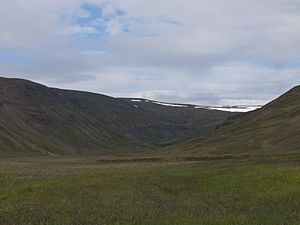
Snorri Sturluson / Opvækst og familie
Skeggi-dalen i Hvammur, Island.
Snorri Sturluson var en islandsk høvding, forfatter og skjald. Han havde stor politisk indflydelse i sin samtid som medlem af Altinget, men er i dag mest kendt som forfatter til Snorris Edda.